Stellenbosch

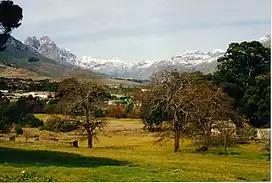
Stellenbosch's eastern suburbs in the winter months. In the background are the snowcapped Jonkershoek Mountains, with the prominent peak "The Twins" (elevation of ) visible.

In post-Apartheid Stellenbosch and its surrounds, residential areas are still notably segregated: although the Group Areas Act was abolished in 1991, the economic and residential patterns it enforced have proven difficult to overcome. This continued residential segregation, soaring wealth inequality, the reputation of Stellenbosch as the ‘cradle of apartheid’, and several racial discrimination scandals related to the university all indicate how Stellenbosch continues to reckon with legacies of racism and discrimination in both its institutions and physical, social, and economic landscapes.